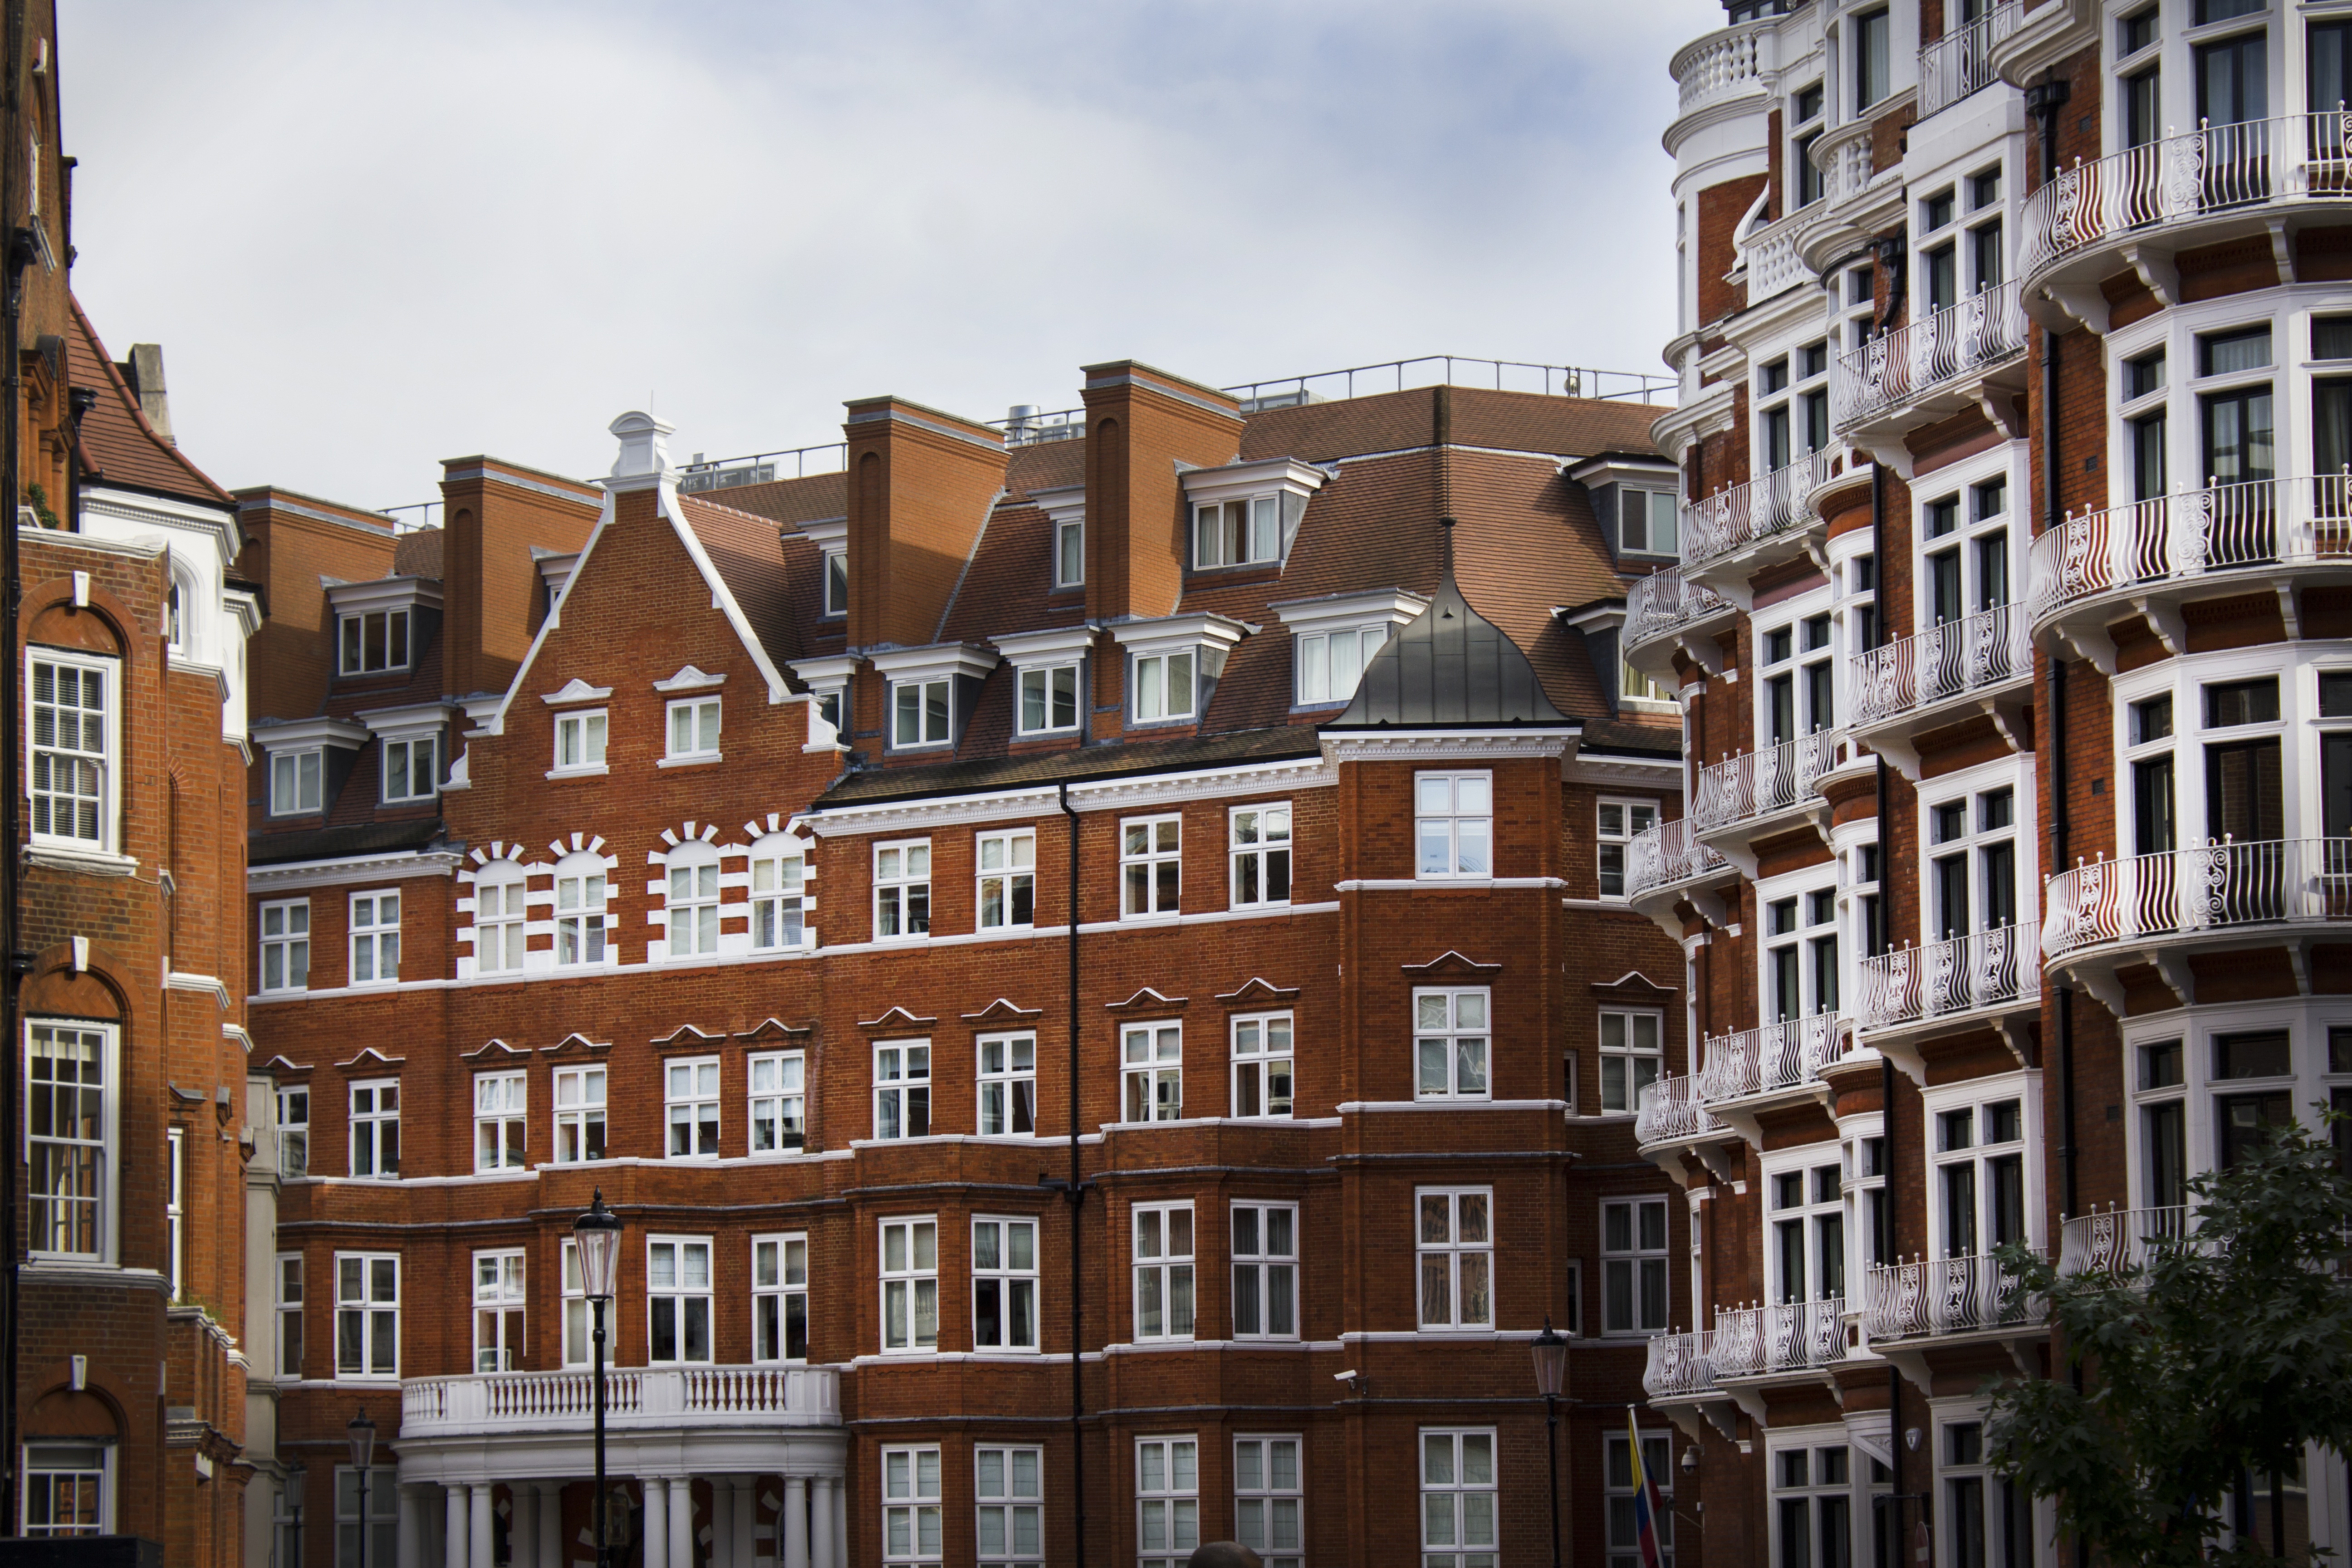
architecture, street, house, town, city, cityscape, downtown, red, plaza, facade, apartment, waterway, tower block, london, bricks, center, detail, estate, palazzo, metropolis, condominium, neighbourhood, urban area, briton, residential area, human settlement